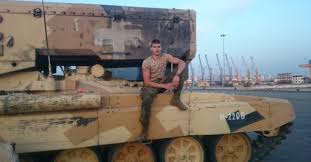
Label: Self Propelled Artillery